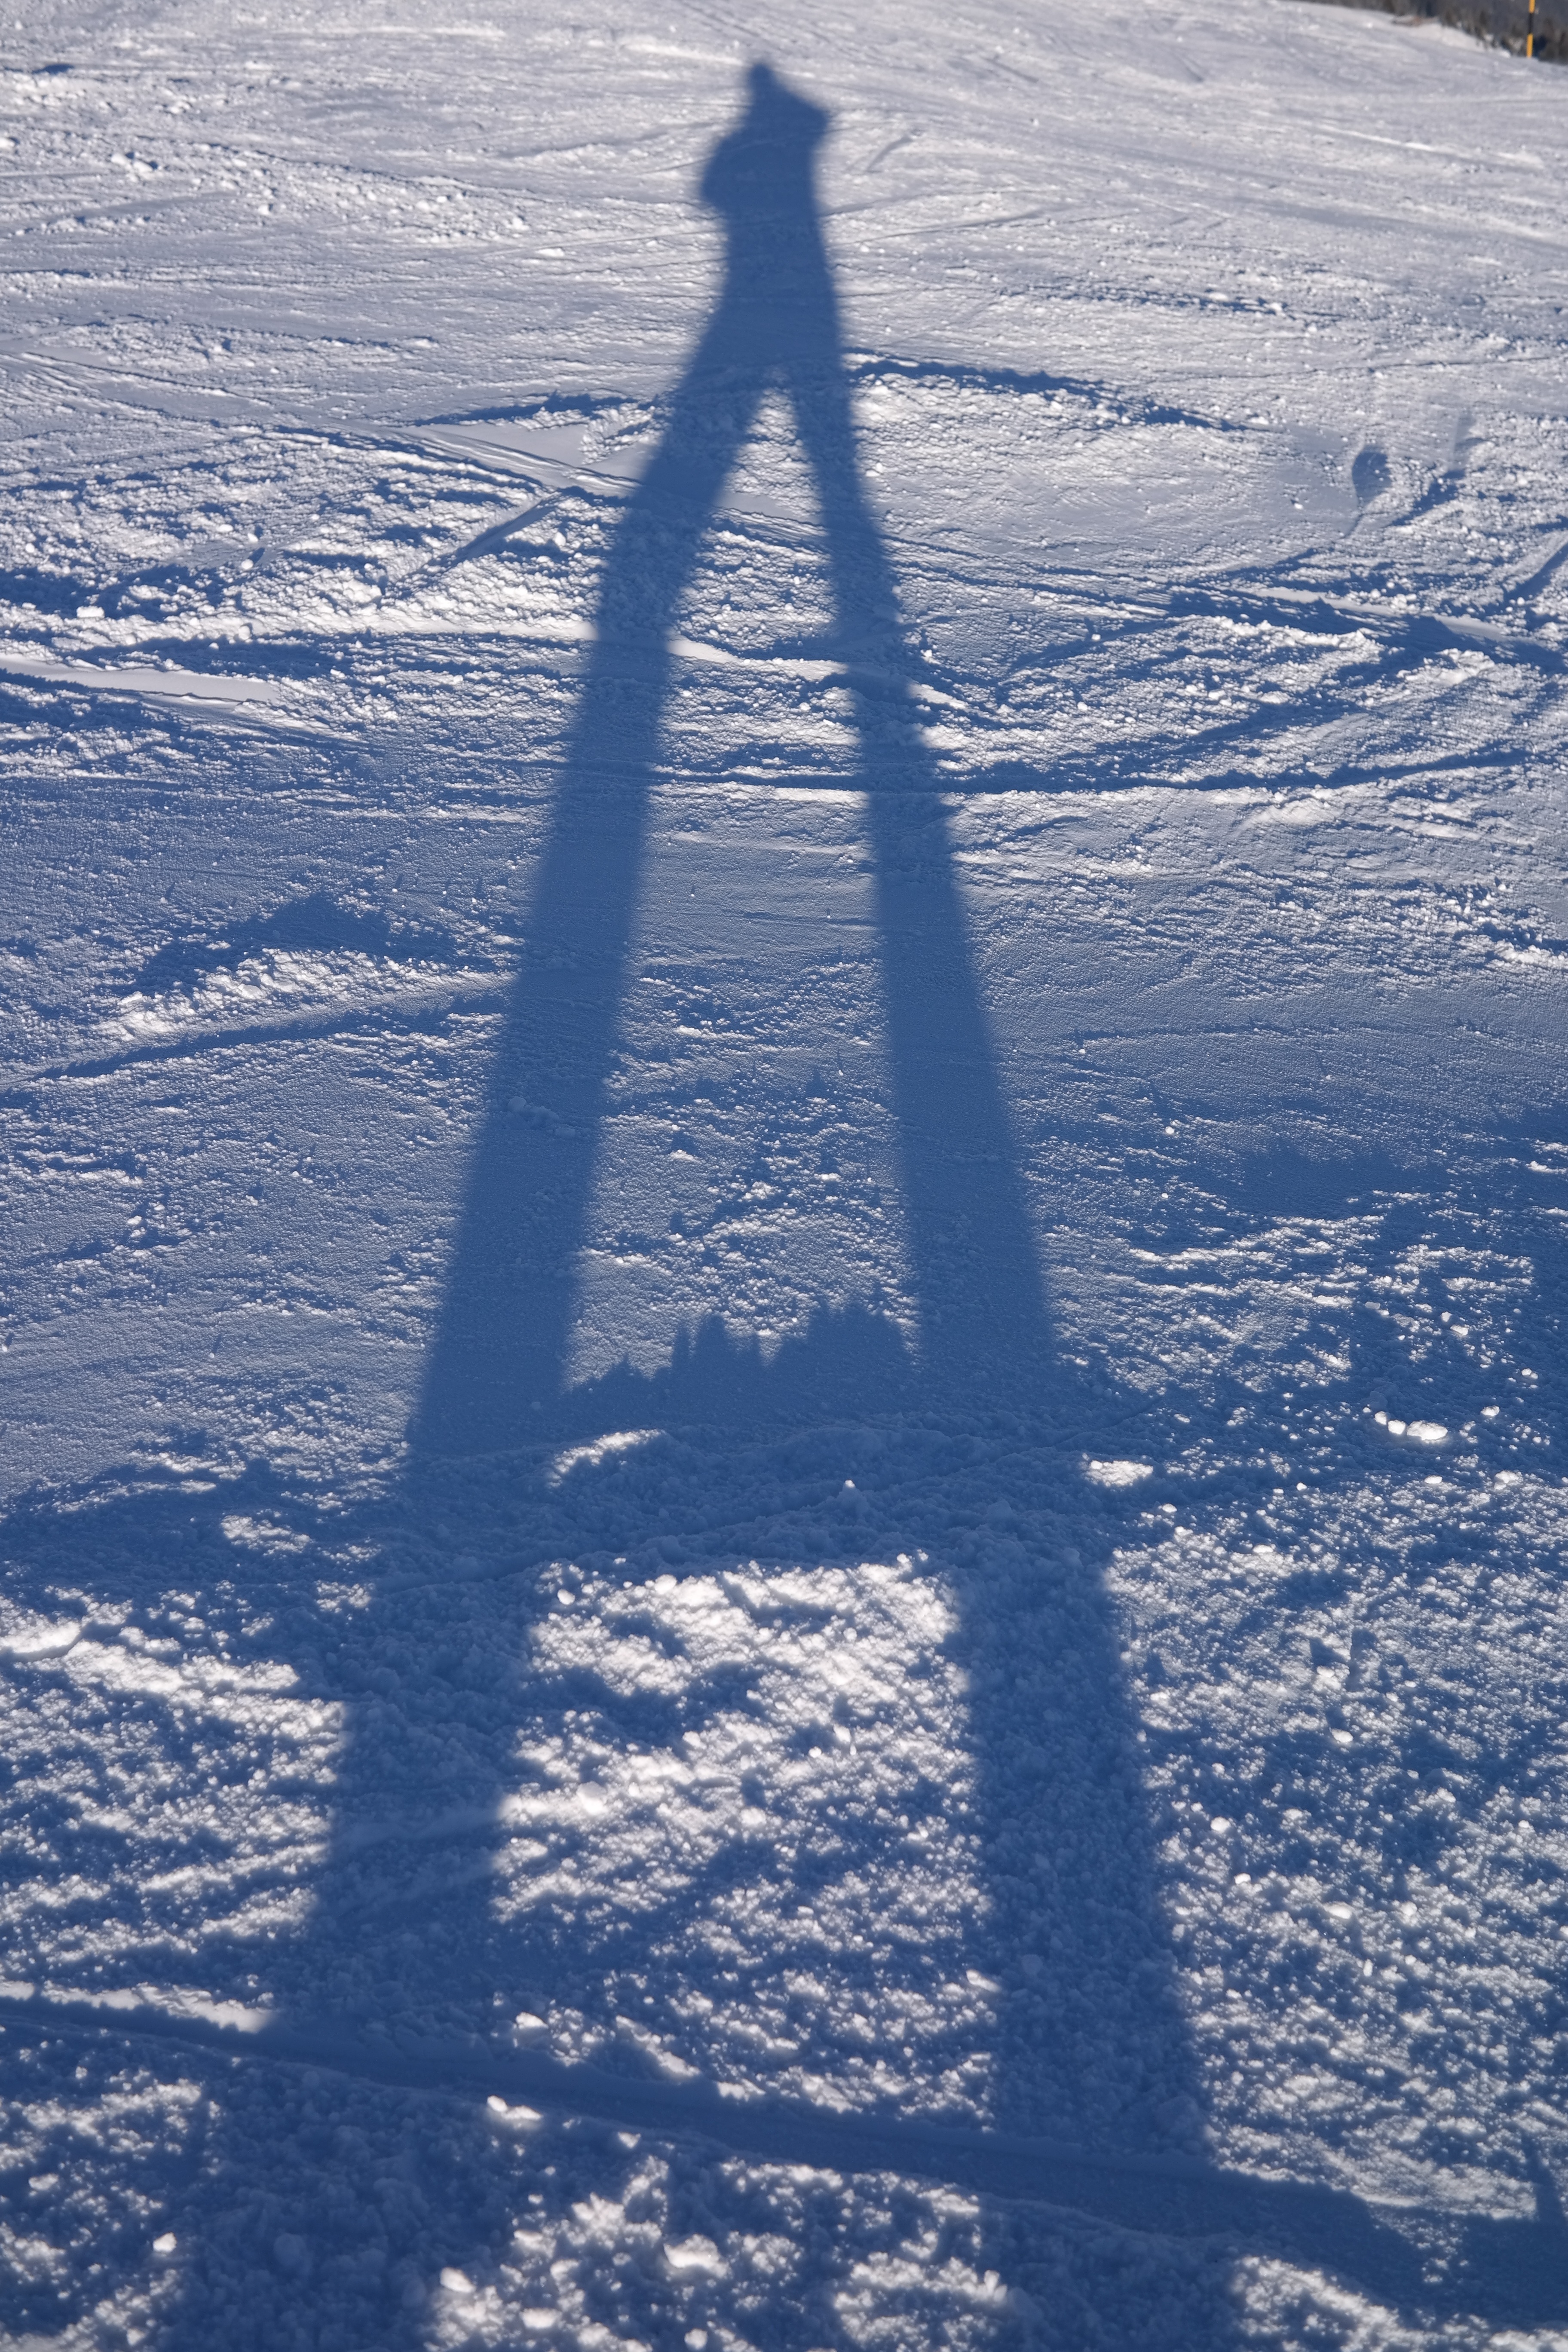
man, person, mountain, snow, winter, frost, photo, ice, reflection, weather, shadow, human, blue, arctic, season, long shadow, long, legs, freezing, shadow play, hispanic, self shot, atmosphere of earth, geological phenomenon